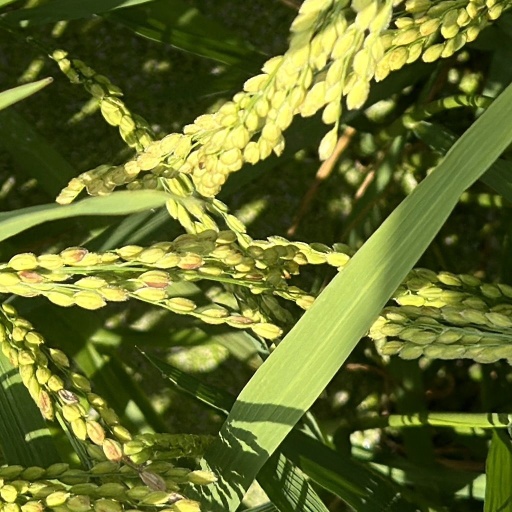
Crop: rice